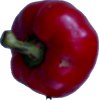
Label: red_pepper